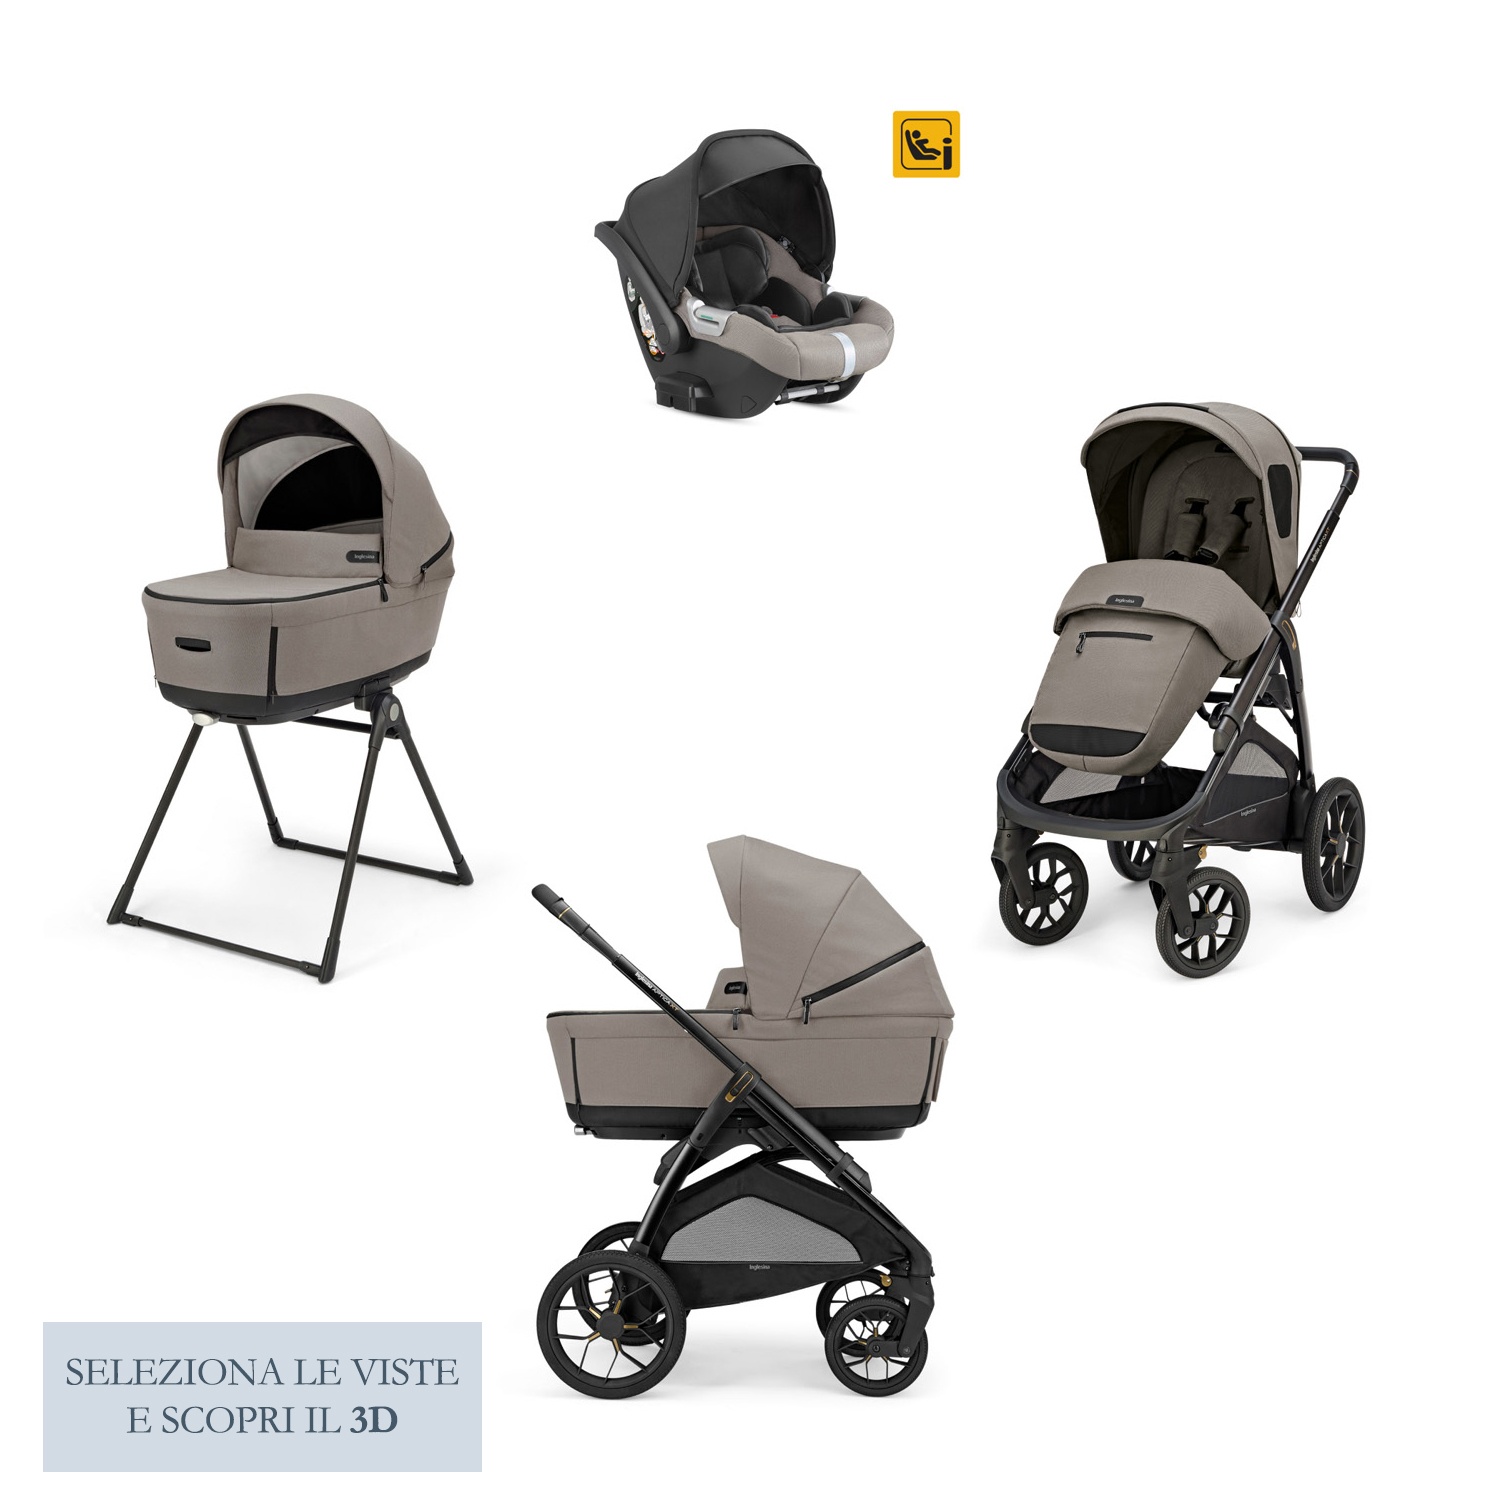
SISTEMA QUATTRO APTICA XT 2025 DARWIN INGLESINA
Tempi di consegna: 20/30 gg da ordine salvo diversa indicazione del fornitore Aptica XT è il System Quattro “ All Terrain” di Inglesina , che segue la crescita del bambino dalla nascita fino ai 22 kg (4 anni), dalla nanna alla passeggiata. Dotato di seggiolino auto Darwin Infant, omologato secondo il regolamento ECE R129/03. Il System Quattro comprende Culla Open Up , Welcome Pad® + materassino , Standup , Telaio , Seggiolino auto (ovetto) Darwin Infant e Seduta passeggino All Season. Accessori acquistabili separatamente: base darwin i-size 360 Darwin next stage
Brand: INGLESINA BABY S.P.A.
Category: Baby & Toddler > Baby Transport